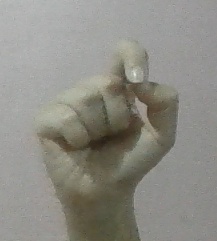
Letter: fa